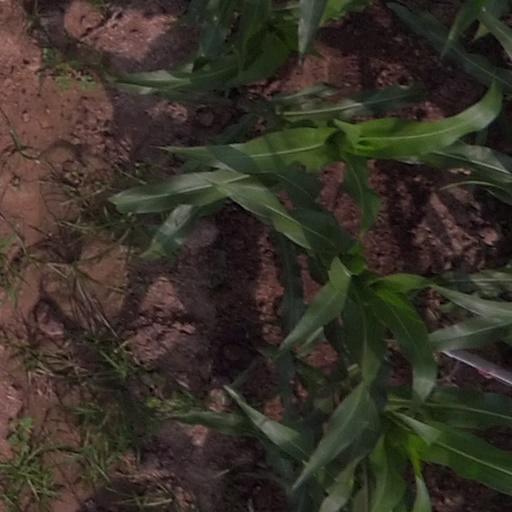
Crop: maize; corn